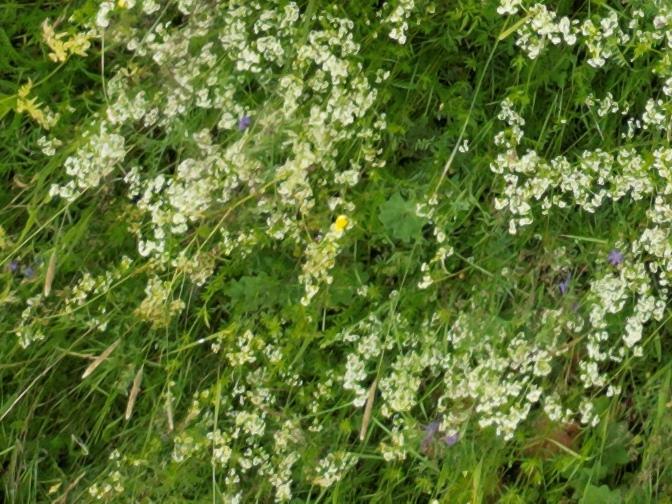
Flowers visible: yarrow flowers, yarrow flowers, yarrow flowers, yarrow flowers, yarrow flowers, yarrow flowers